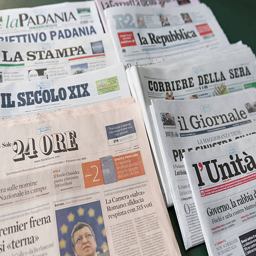
stack of the most important italian newspapers